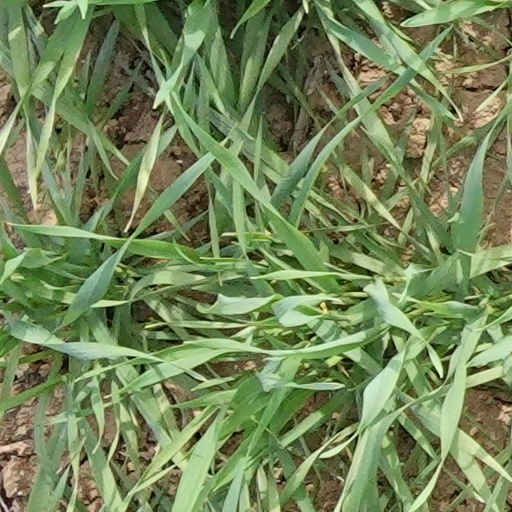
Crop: wheat